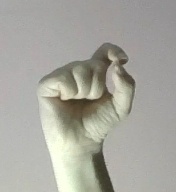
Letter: fa